Oklahoma State Highway 78

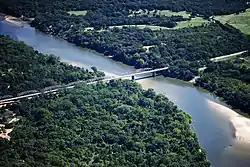
SH-78 crossing the Red River

State Highway 78 enters Oklahoma across the Red River on the State Highway No. 78 Bridge at the Red River, near the unincorporated community of Karma. Near Yuba, SH-78 curves west to head toward Achille, where it meets State Highway 91. It curves back north here, meets State Highway 70E, and then passes through the east part of Durant, where it crosses US-70. In northern Durant, SH-78 has an interchange with the US-69/75 freeway.